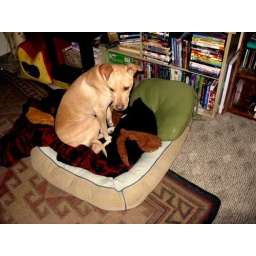
The puppy settling in for the night. I swear that bed is cushier than mine!